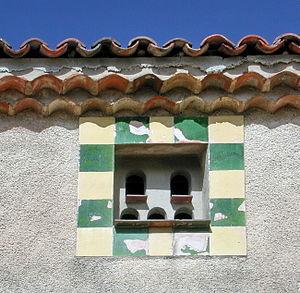
Mons(Var) Pigeonnier du 'château' d'Esclapon-Bas
Il existe différentes formes d’habitat traditionnel en Provence.
Un colombier était à l'époque féodale un édifice destiné à loger et à élever des pigeons.
Mons est une commune française située dans le département du Var, en région Provence-Alpes-Côte d'Azur.